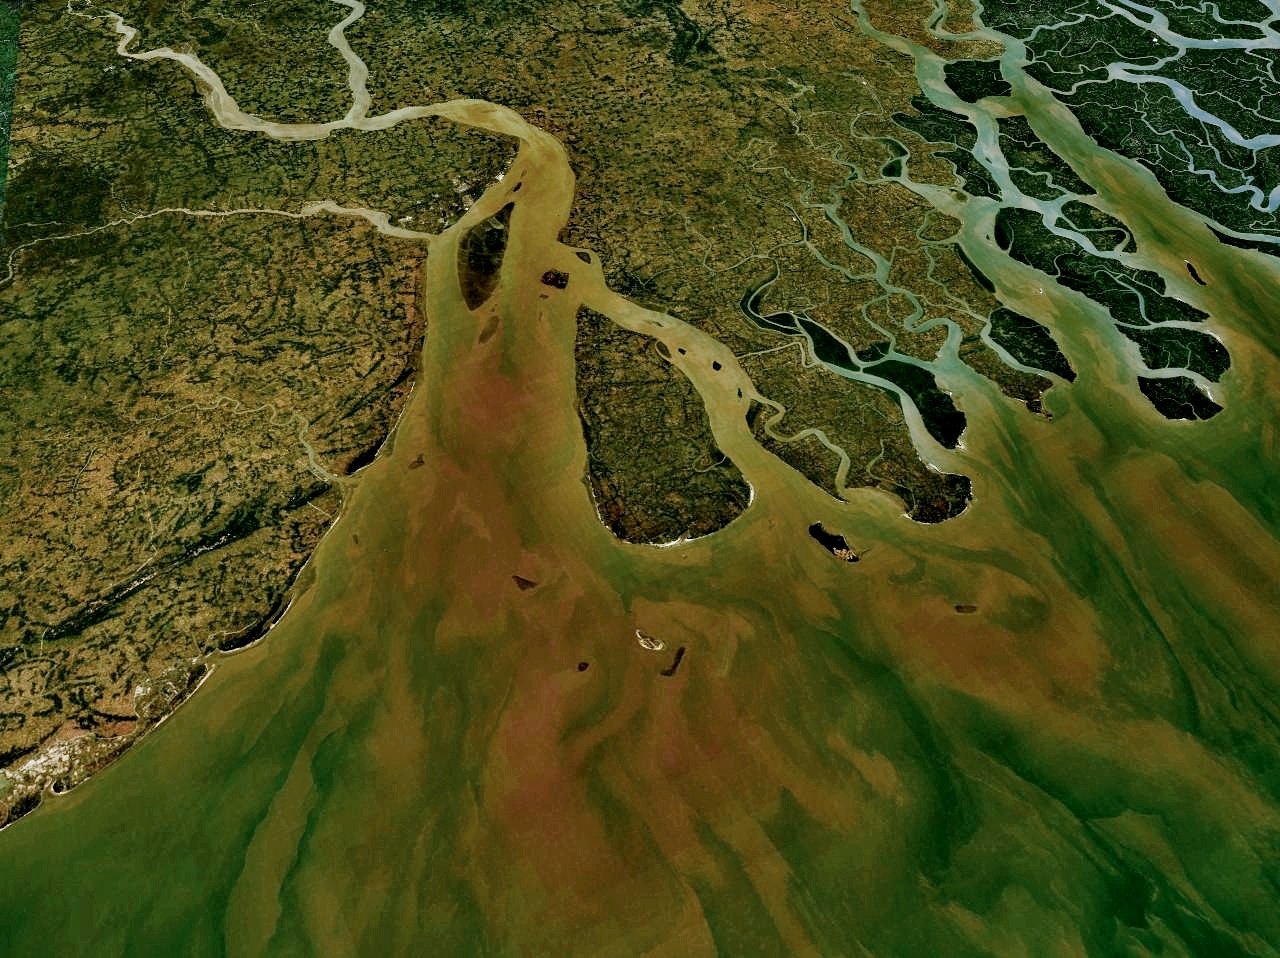
landscape, land, green, terrain, aerial view, map, plain, atlas, geology, wetland, plateau, habitat, ganges, ecosystem, screenshot, aerial photography, natural environment